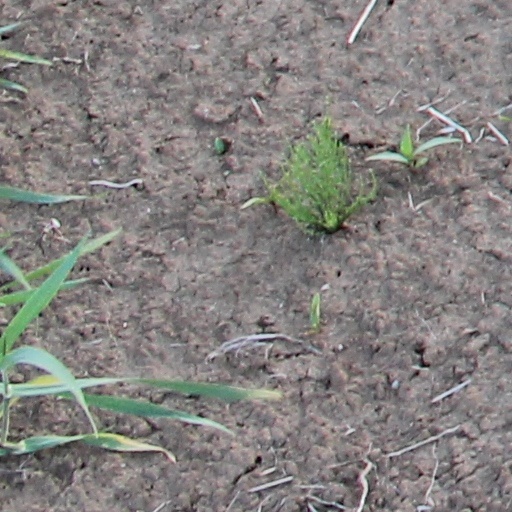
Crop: wheat